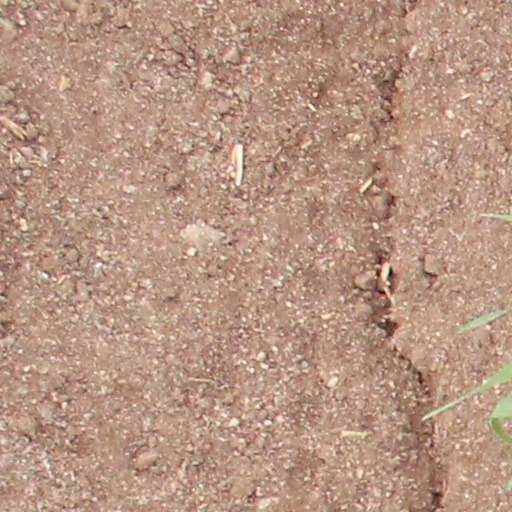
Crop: wheat